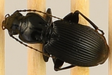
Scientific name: Pterostichus lachrymosus
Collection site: Mountain Lake Biological Station NEON (MLBS), plot MLBS_009